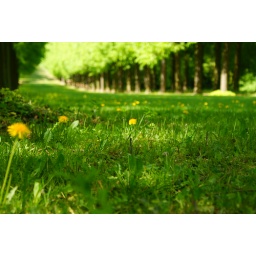
a field with flowers in Potsdam, near to sanssouci